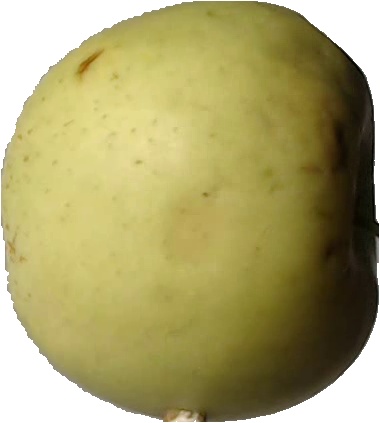
Label: apple_golden_3